Mura uke seido

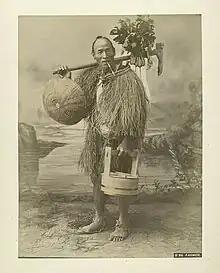
A 19th century villager in Japan

The increased productivity of villages, as well as the enhanced tax efficiency achieved by consolidating tax collection for the entire village through a single intermediary, obviating the need for verifying individual contributions, encouraged more lords to adopt this system.